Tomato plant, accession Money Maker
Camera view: horizontal (90 deg, fisheye); turntable rotation: 120 degrees
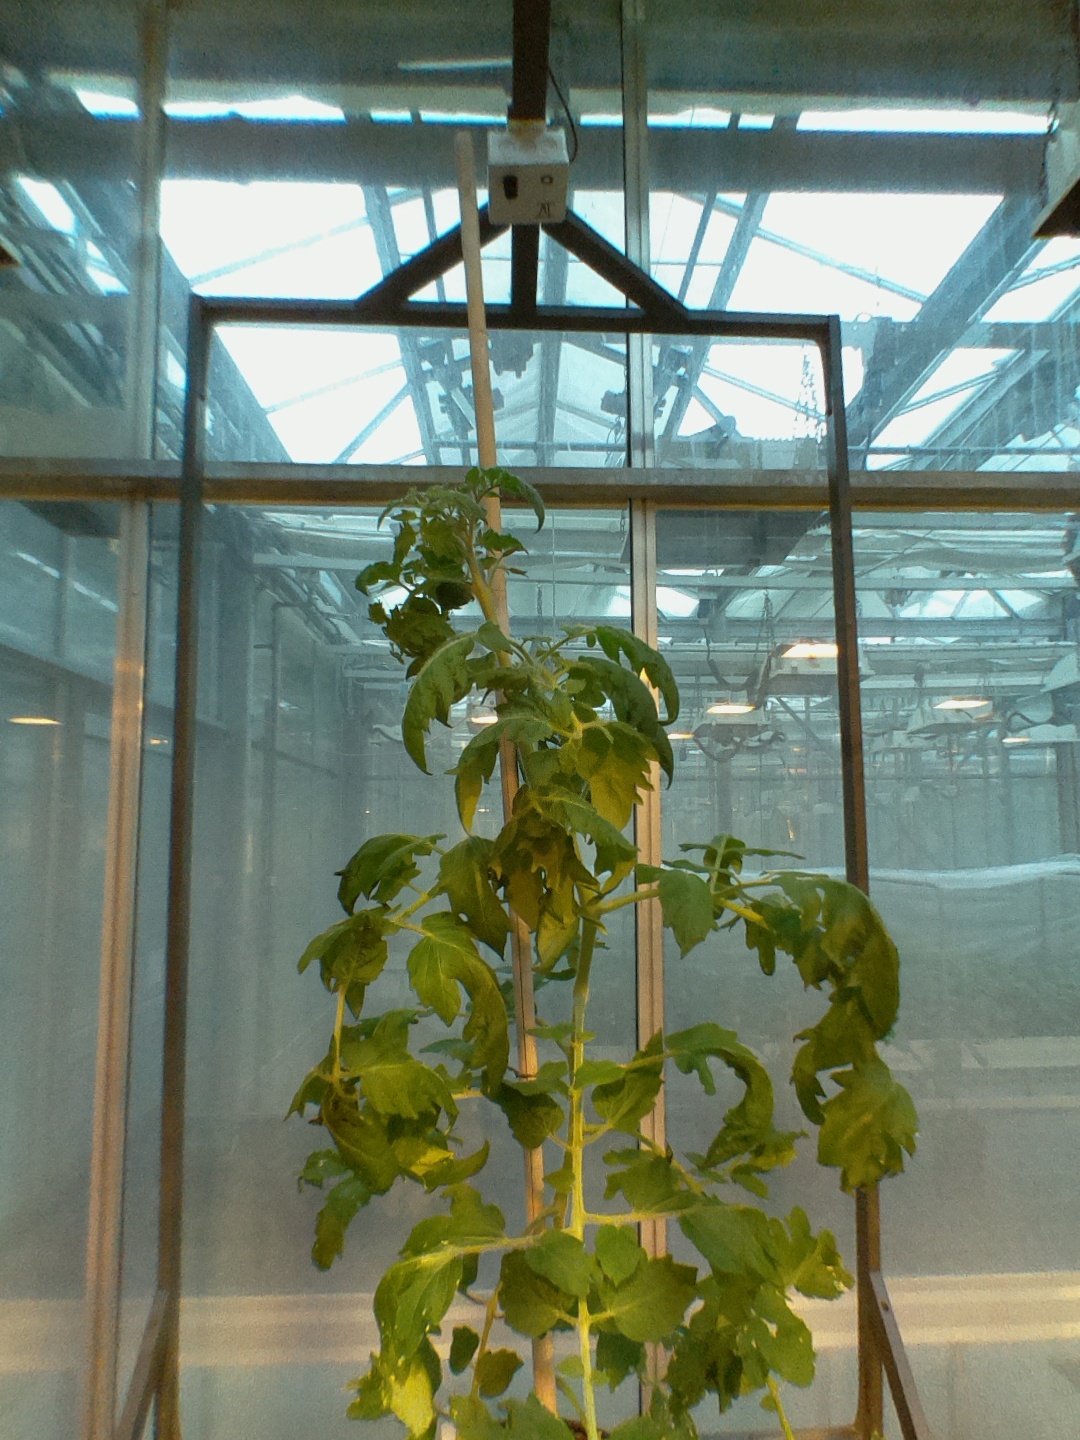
BBCH growth stage 61: 10%-20% of flowers open